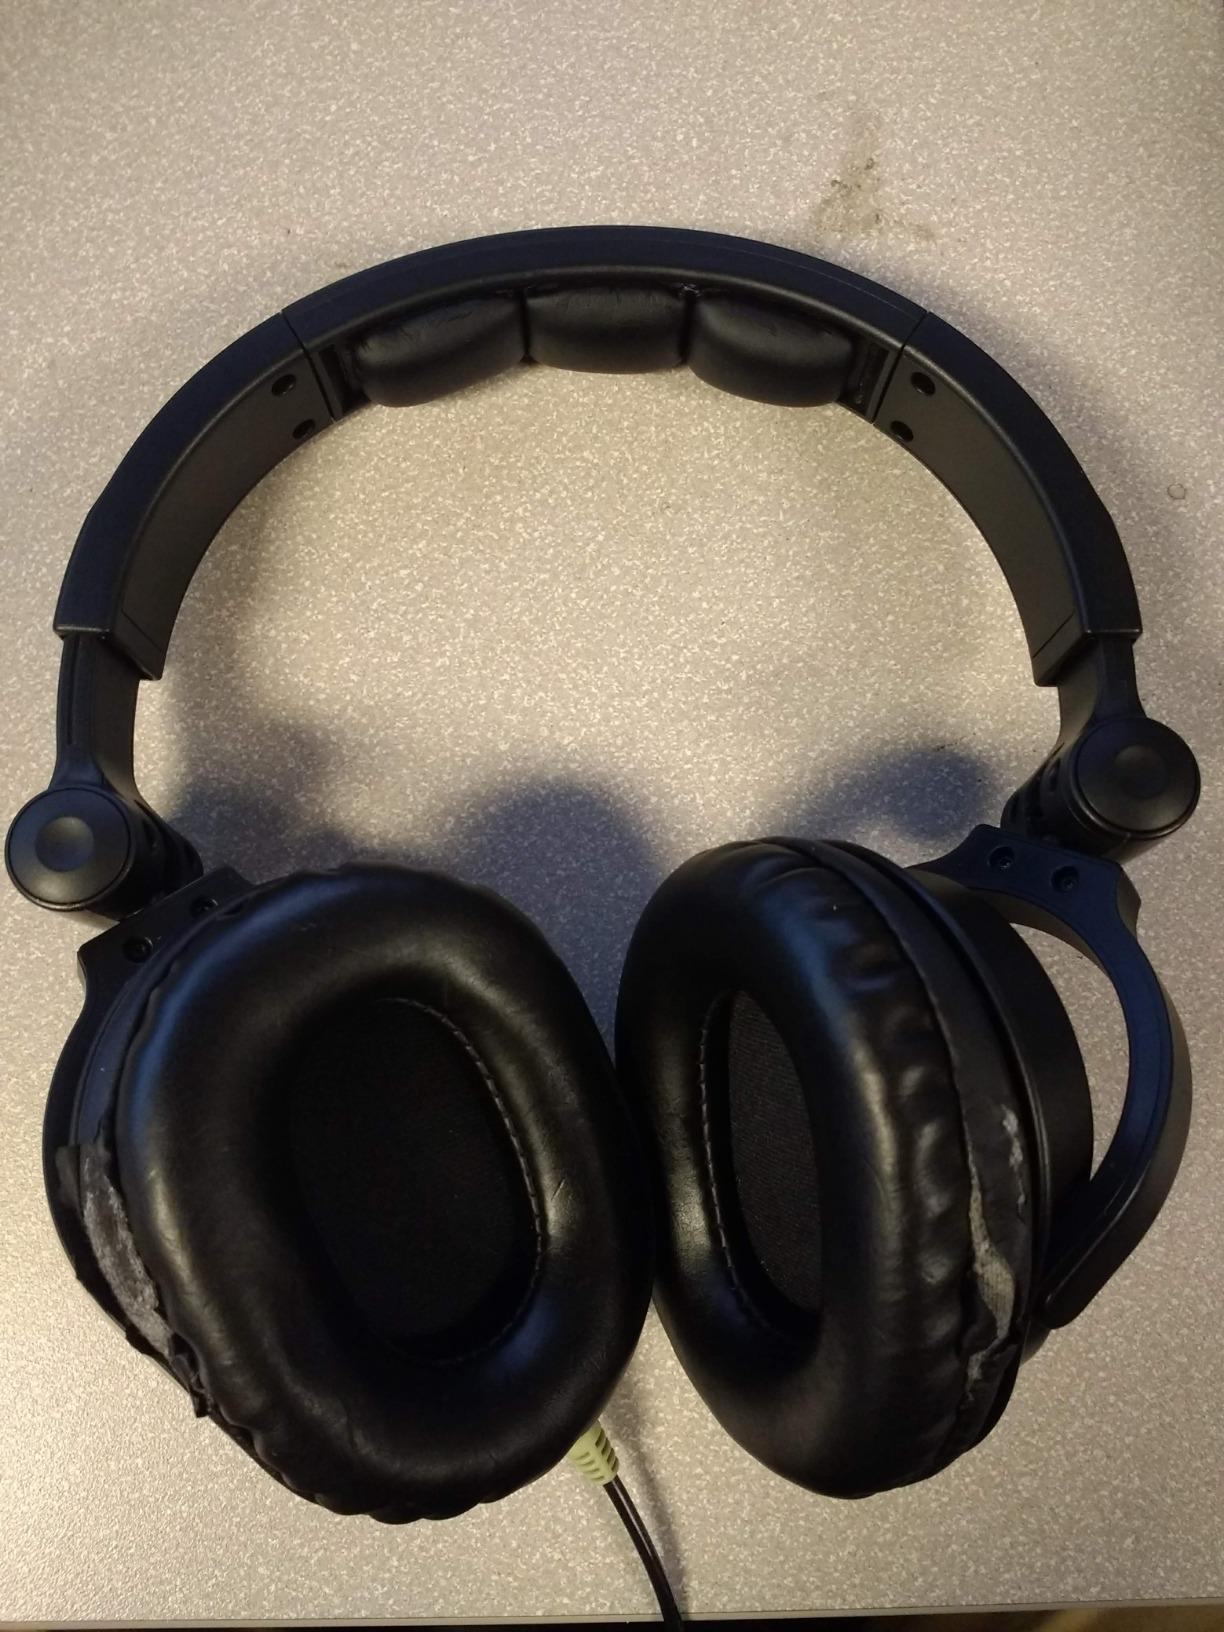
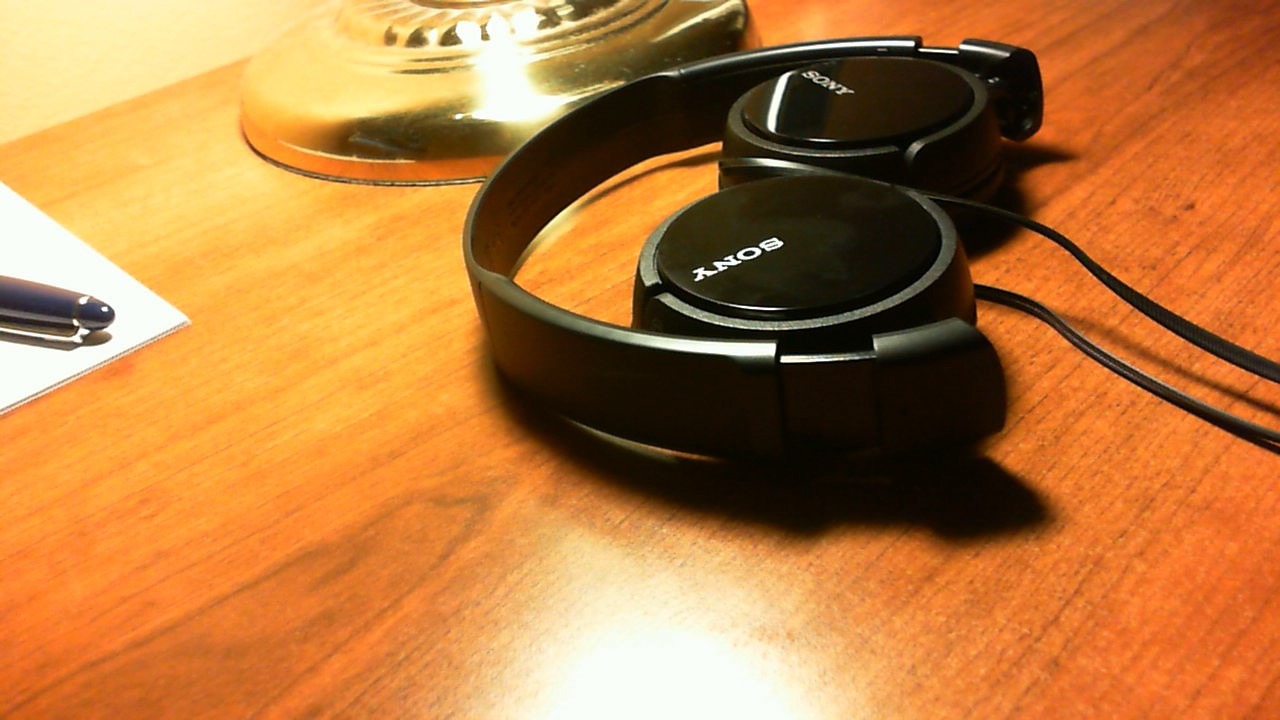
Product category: headphones
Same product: no